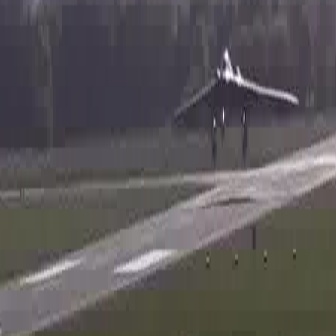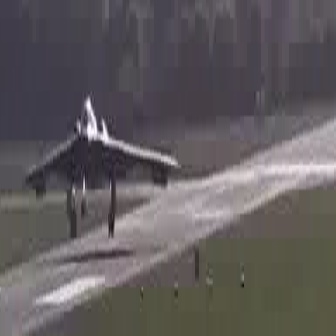
  Please identify the target specified by the bounding box [174,35,296,157] in the first image and locate it in the second image. Return the coordinates in [x_min,y_min,x_max,y_max] format.
Answer: [25,85,177,238]